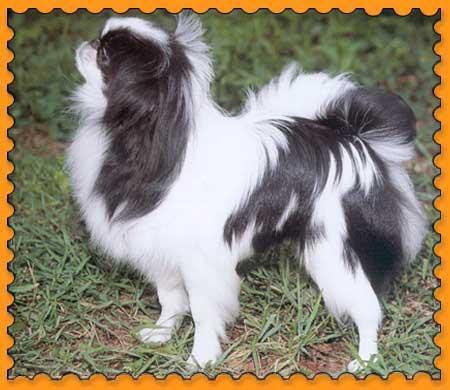
Japanese_spaniel